Jahvid Best

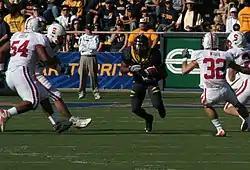
Best carries the ball during the Big Game

Best ran in the 100 meters at the 2016 Olympics in Heat 7 of the first round, losing to eventual (three time) gold medalist Usain Bolt, former silver medalist Richard Thompson, European champion James Dasaolu and world youth record holder Yoshihide Kiryū.